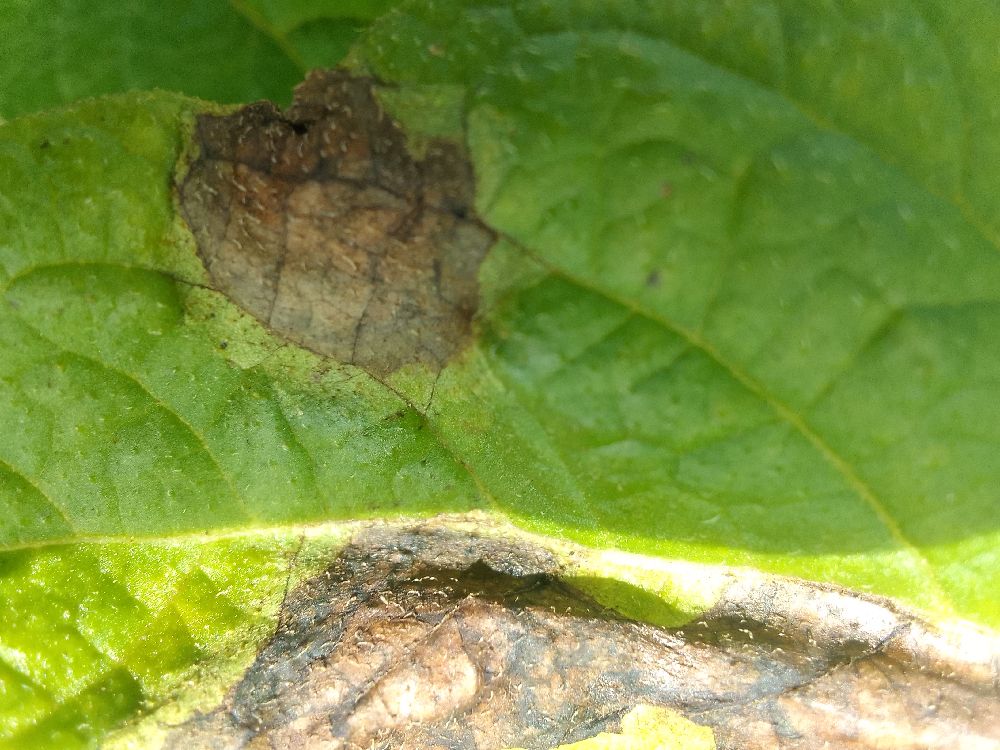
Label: Late blight